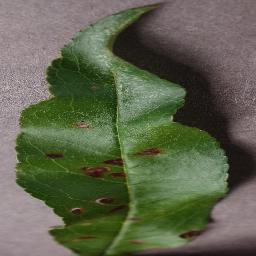
Label: Peach___Bacterial_spot